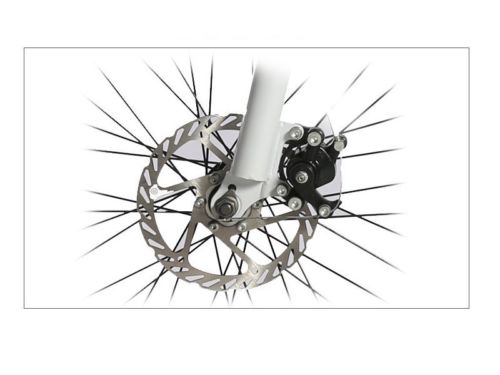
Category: bicycle